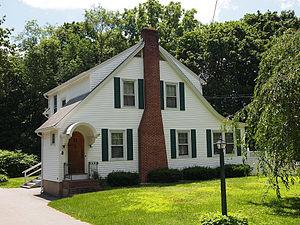
Le bardage en bois, aussi appelé bardage à clins, ou encore déclin au Québec, est un cas de revêtement en bardage en bois constitué de planches horizontales superposées, qui se chevauchent ou s'emboitent.